The Seventh Bandit

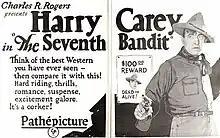
Advertisement

The Seventh Bandit is a 1926 American silent Western film directed by Scott R. Dunlap and featuring Harry Carey.